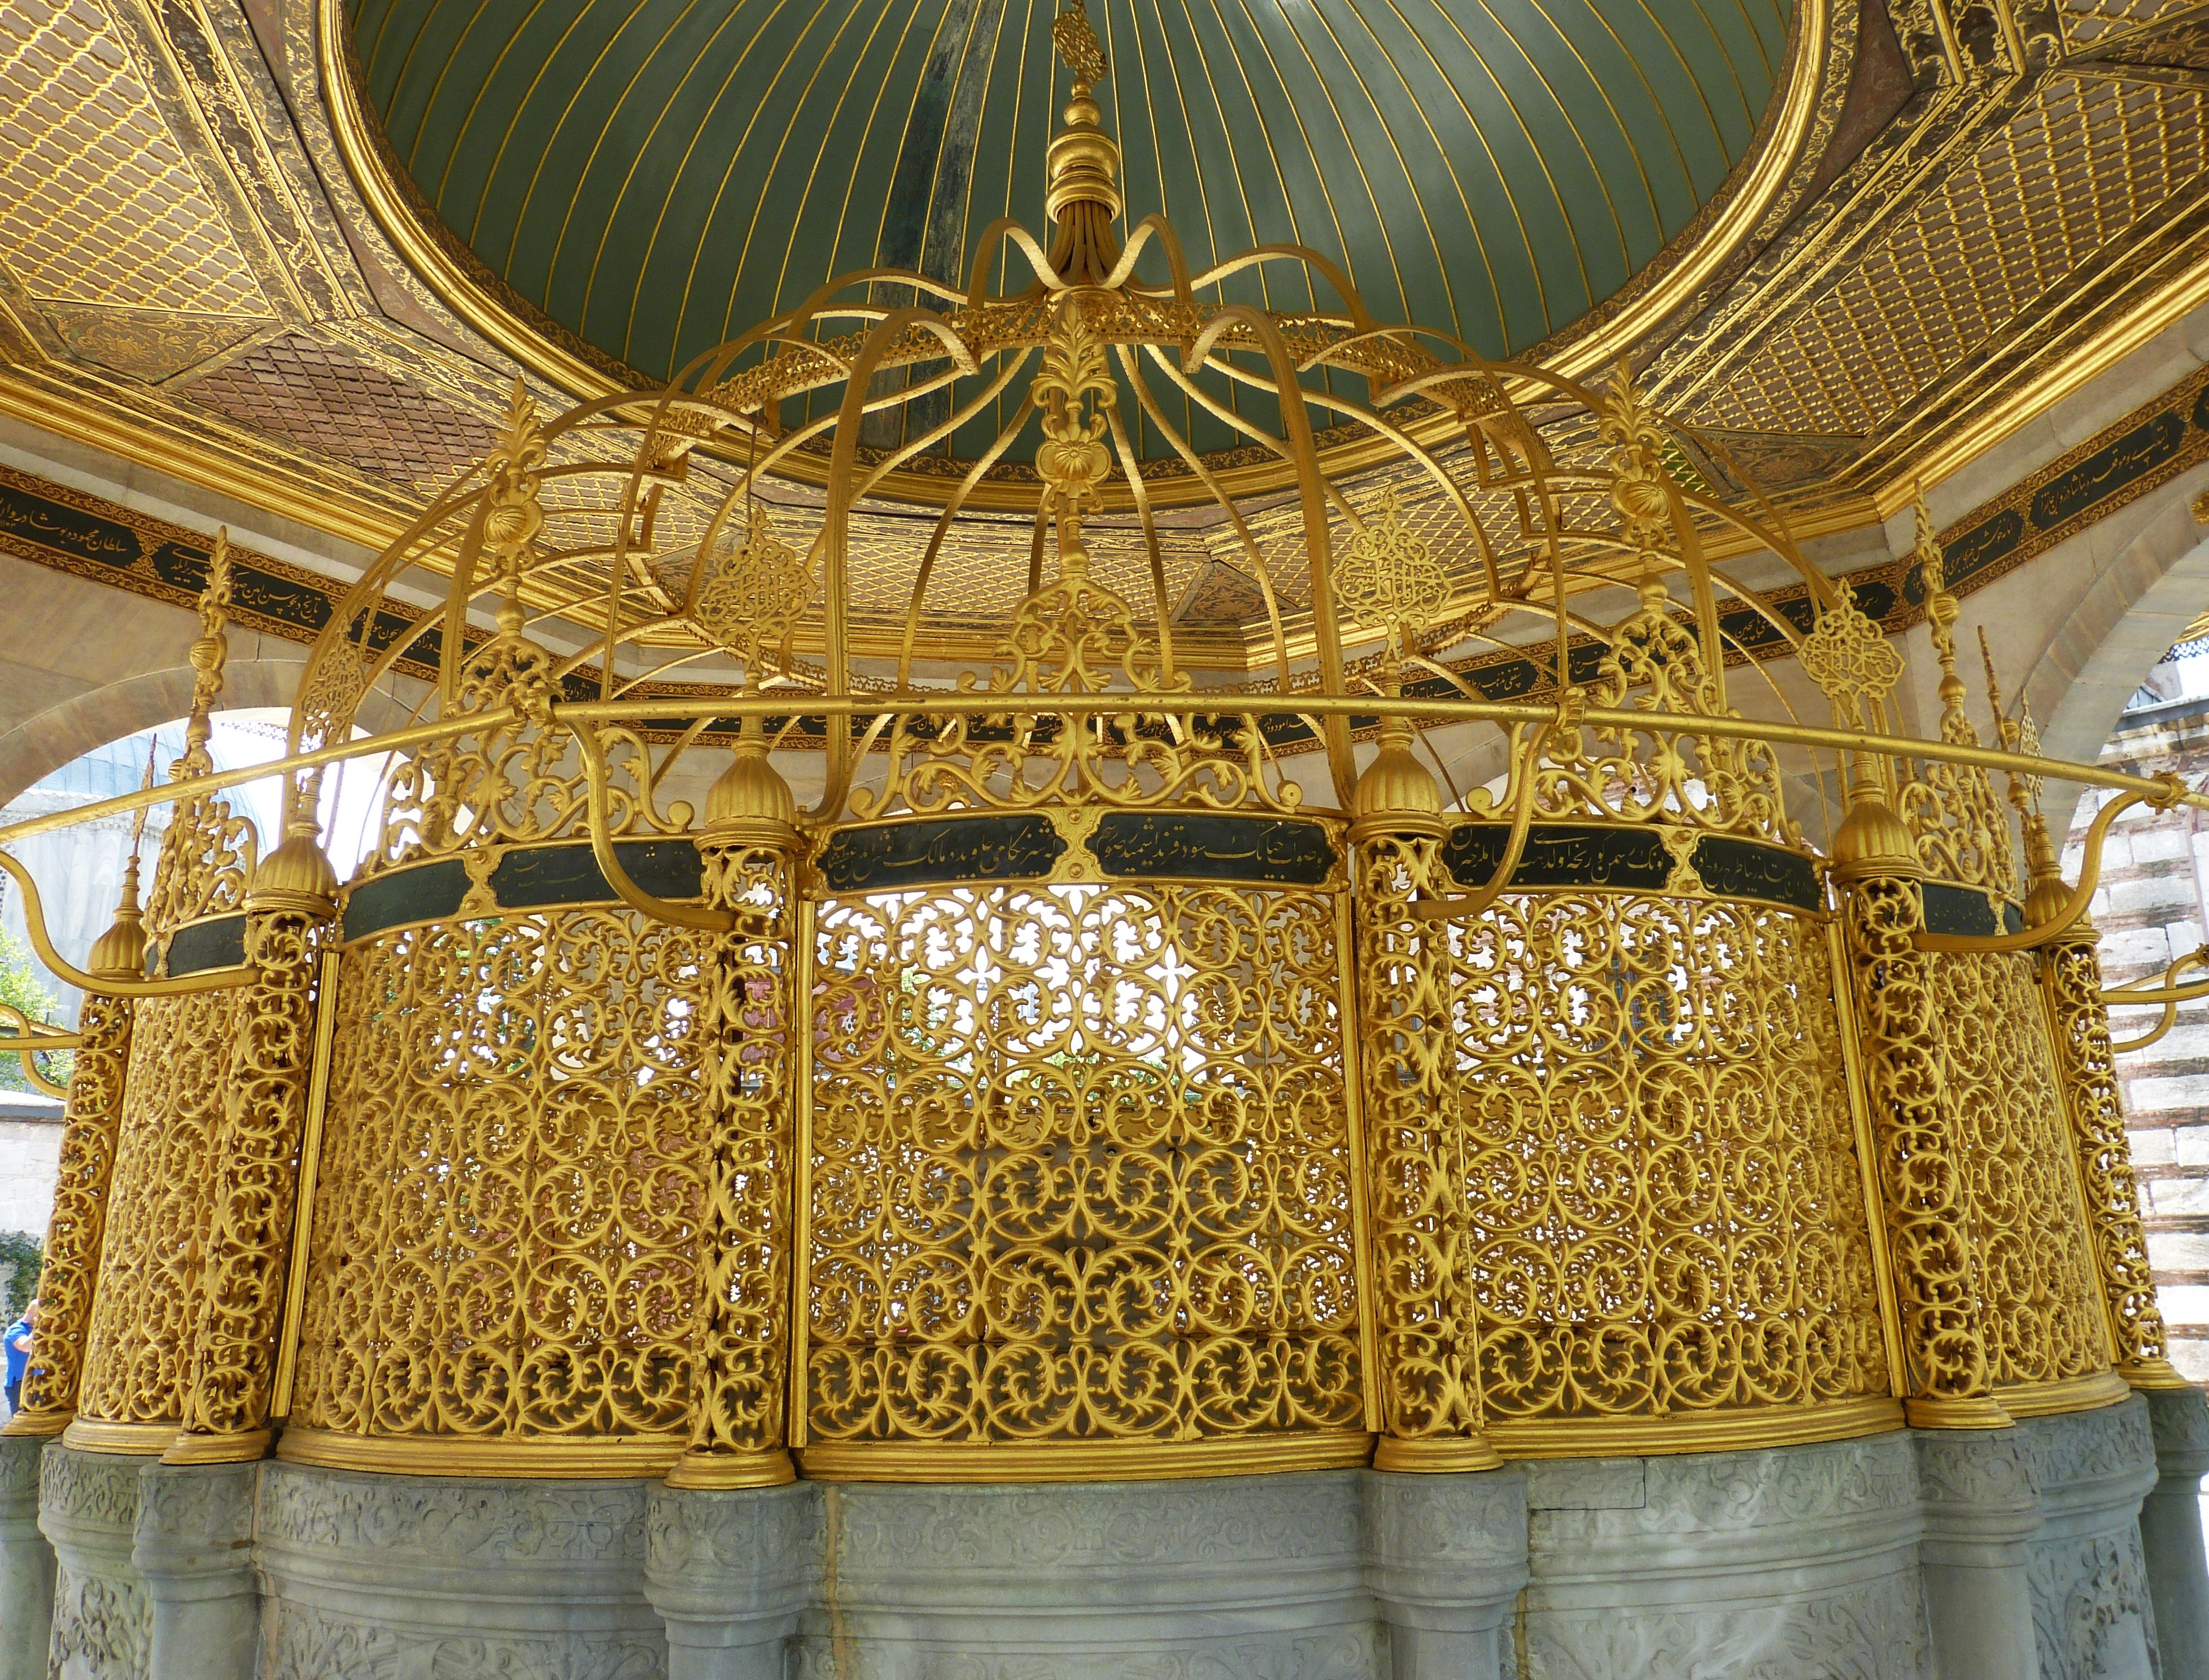
building, palace, golden, place of worship, places of interest, gold, fountain, istanbul, mosque, grid, islam, decorated, dome, historically, gilded, orient, hagia sophia, hagia sofia, ancient history